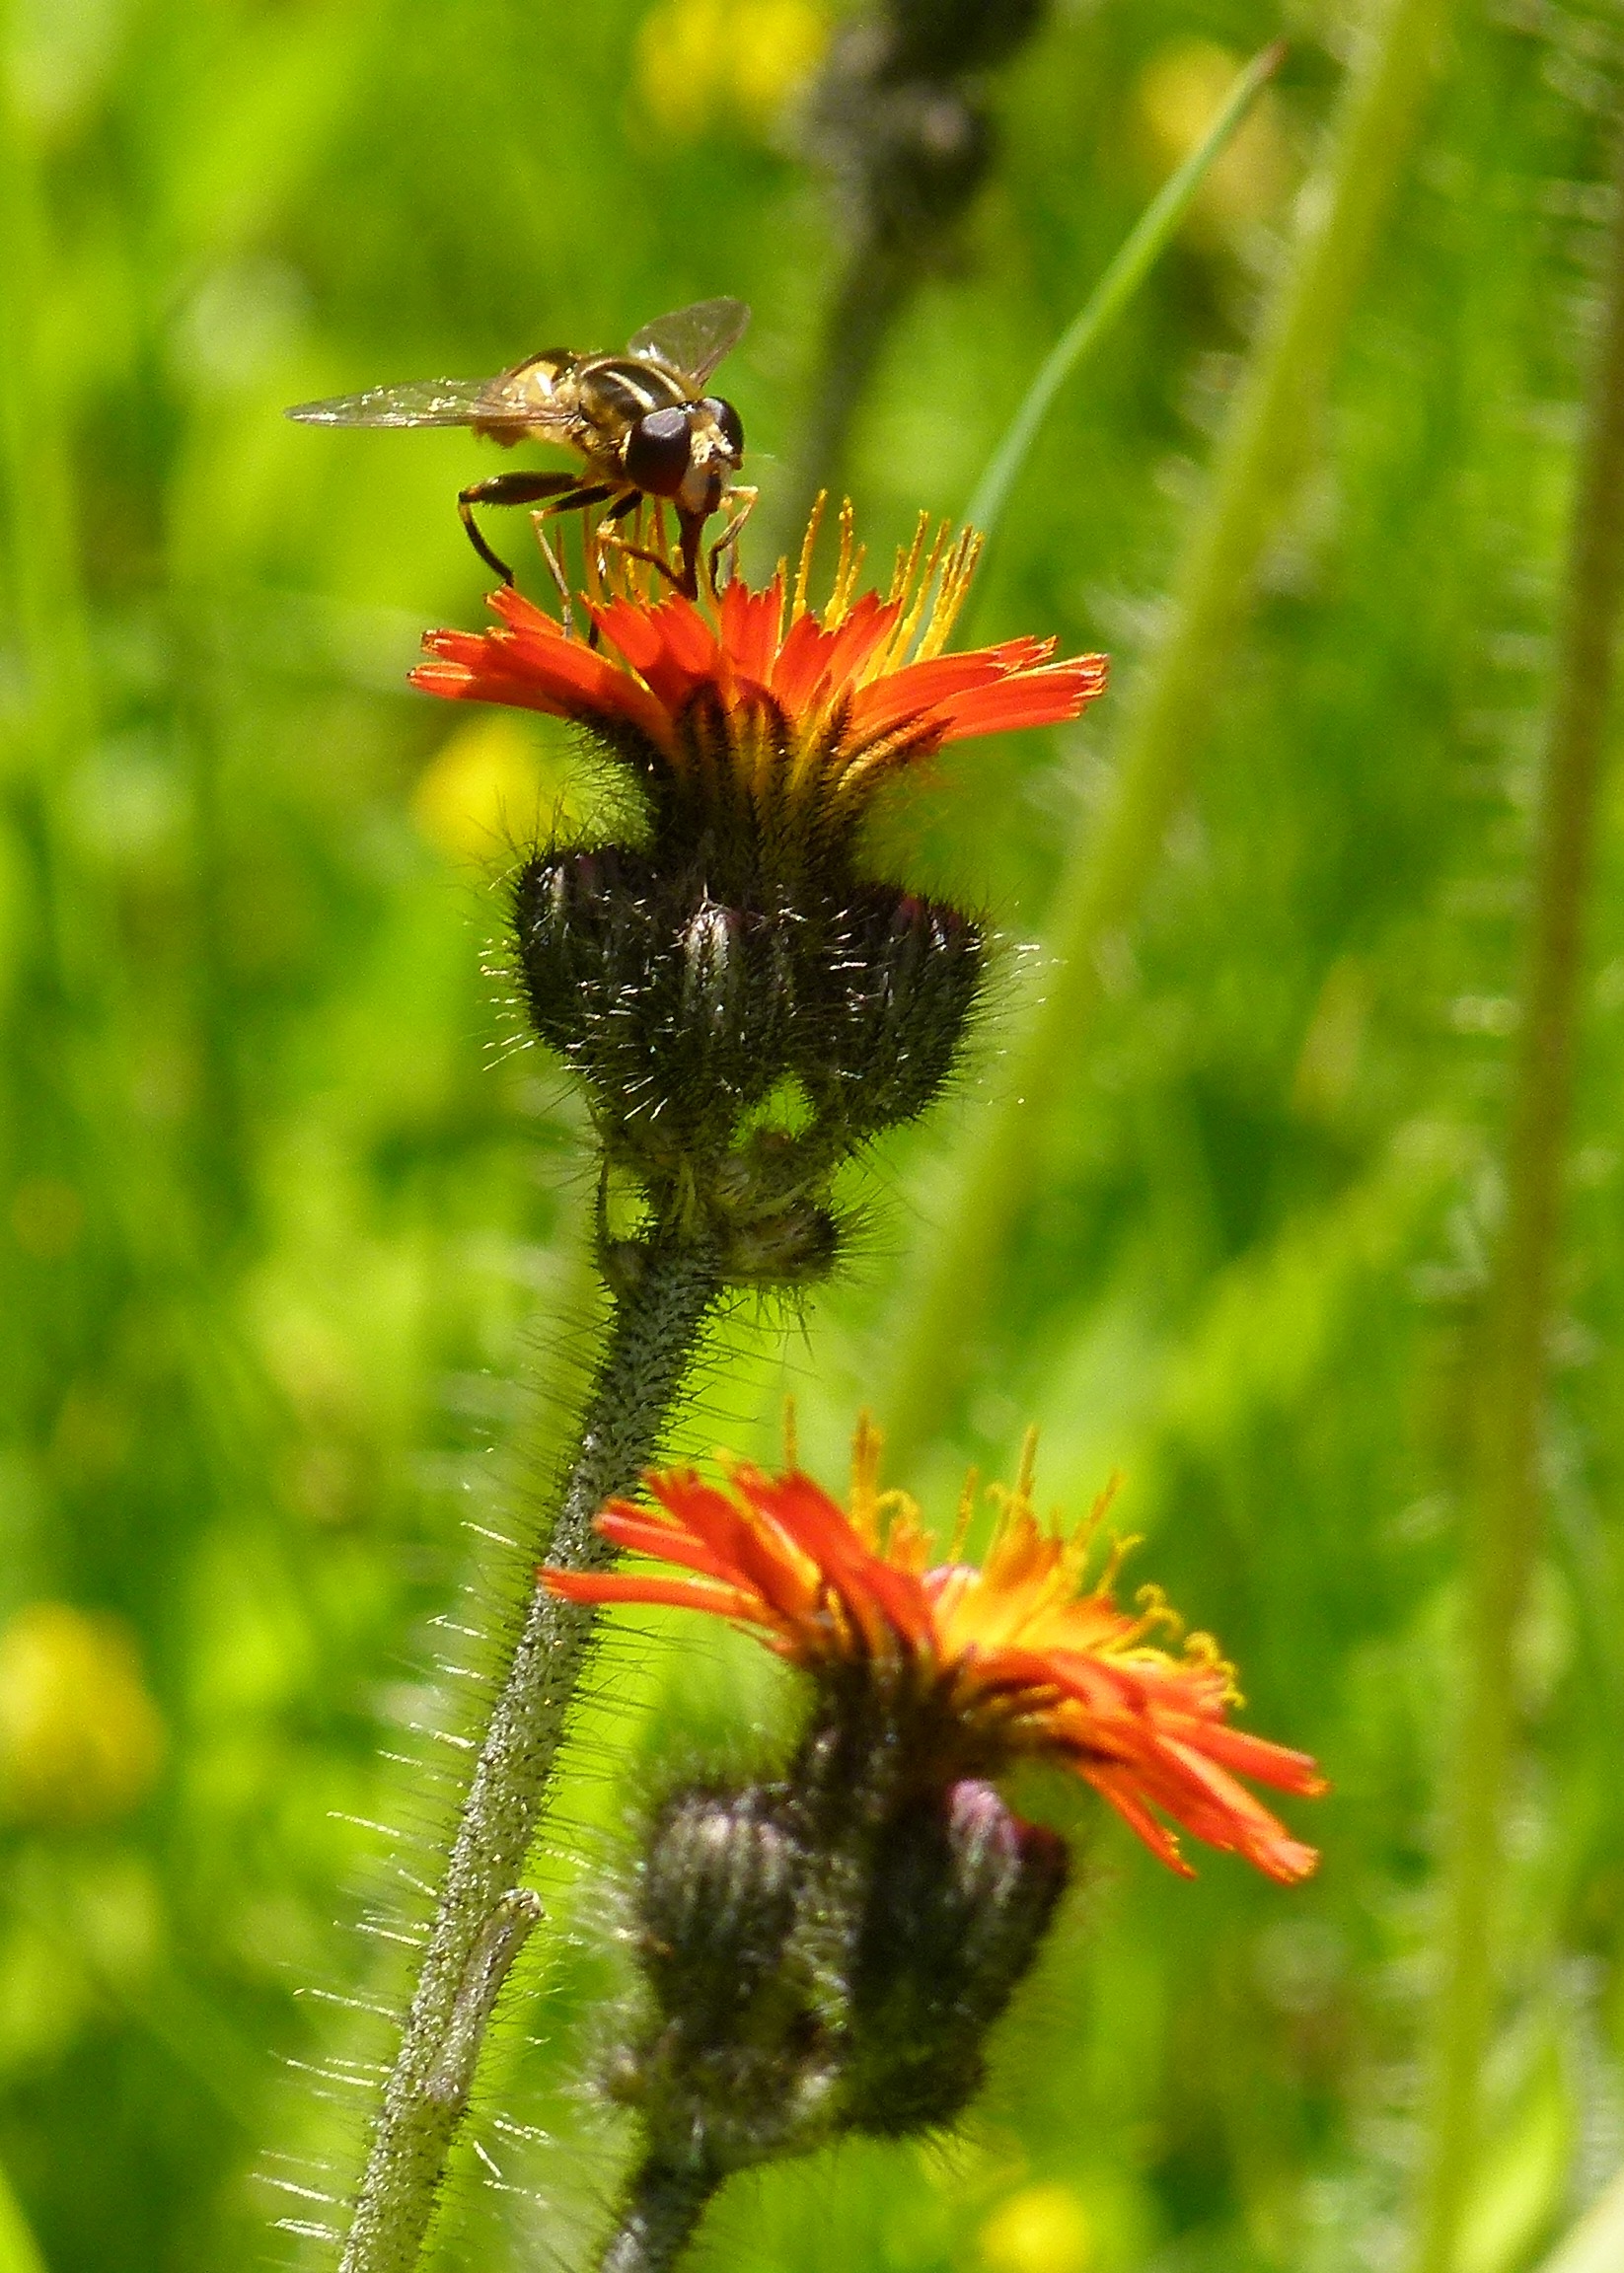
nature, plant, meadow, prairie, flower, flying, wildlife, orange, pollen, insect, botany, yellow, garden, flora, fauna, wild flower, invertebrate, wildflower, close up, bee, bumblebee, nectar, macro photography, flowering plant, honey bee, plant stem, land plant, membrane winged insect, orange hawkweed, red king devil, flower insect